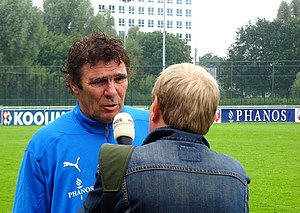
Willem van Hanegem
Willem van Hanegem
Willem van Hanegem er en tidligere hollandsk fodboldspiller og -træner. Som aktiv var han primært tilknyttet Feyenoord, hvor han var tilknyttet i sammenlagt ti sæsoner, og var med til at vinde tre hollandske mesterskaber, Mesterholdenes Europa Cup og UEFA Cuppen. Hans plads på banen var som midtbanespiller. Han spillede desuden, mellem 1968 og 1979, 52 kampe for Hollands landshold, hvori han scorede seks mål. Han var med til at vinde sølv ved VM i 1974 i Vesttyskland og bronze ved EM i 1976 i Jugoslavien.